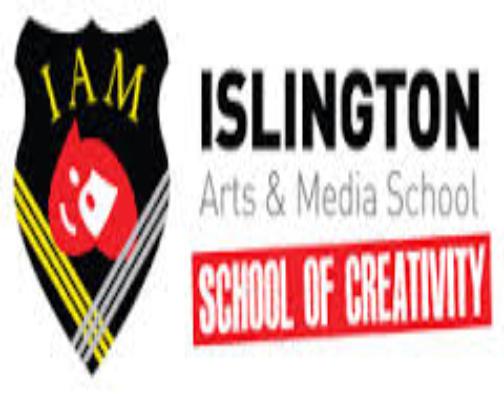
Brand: Iams
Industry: Food